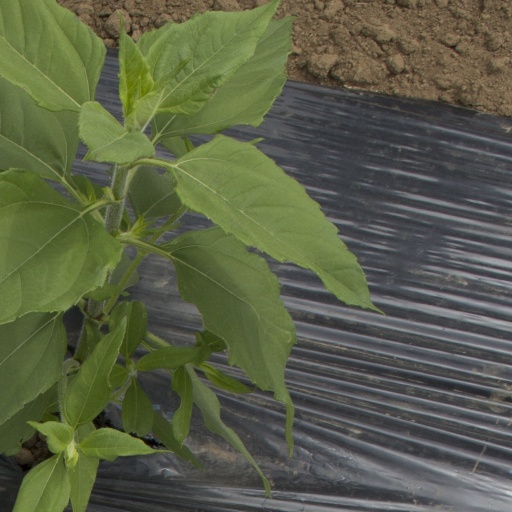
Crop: Jerusalem artichoke